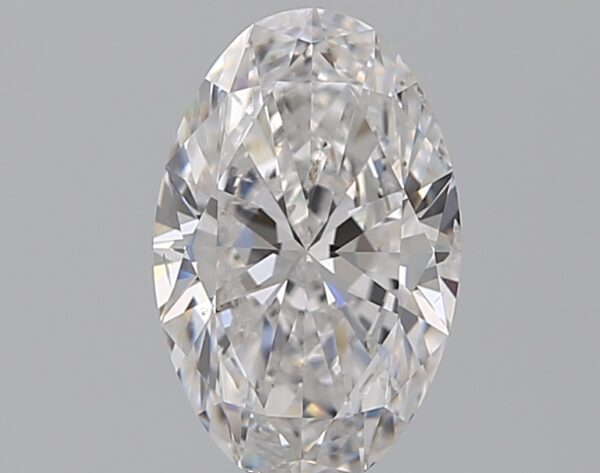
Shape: oval
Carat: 1.52
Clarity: SI1
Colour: D
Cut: EX
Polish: EX
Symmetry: EX
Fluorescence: N
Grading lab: GIA
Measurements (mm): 9.82 x 6.27 x 3.77